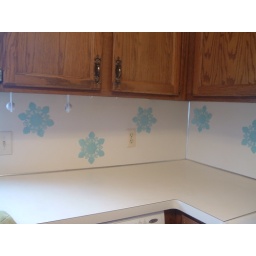
Sweet aqua paper doilies from the Dollar Tree that I tacked up on my backsplash in the kitchen for the holidays.